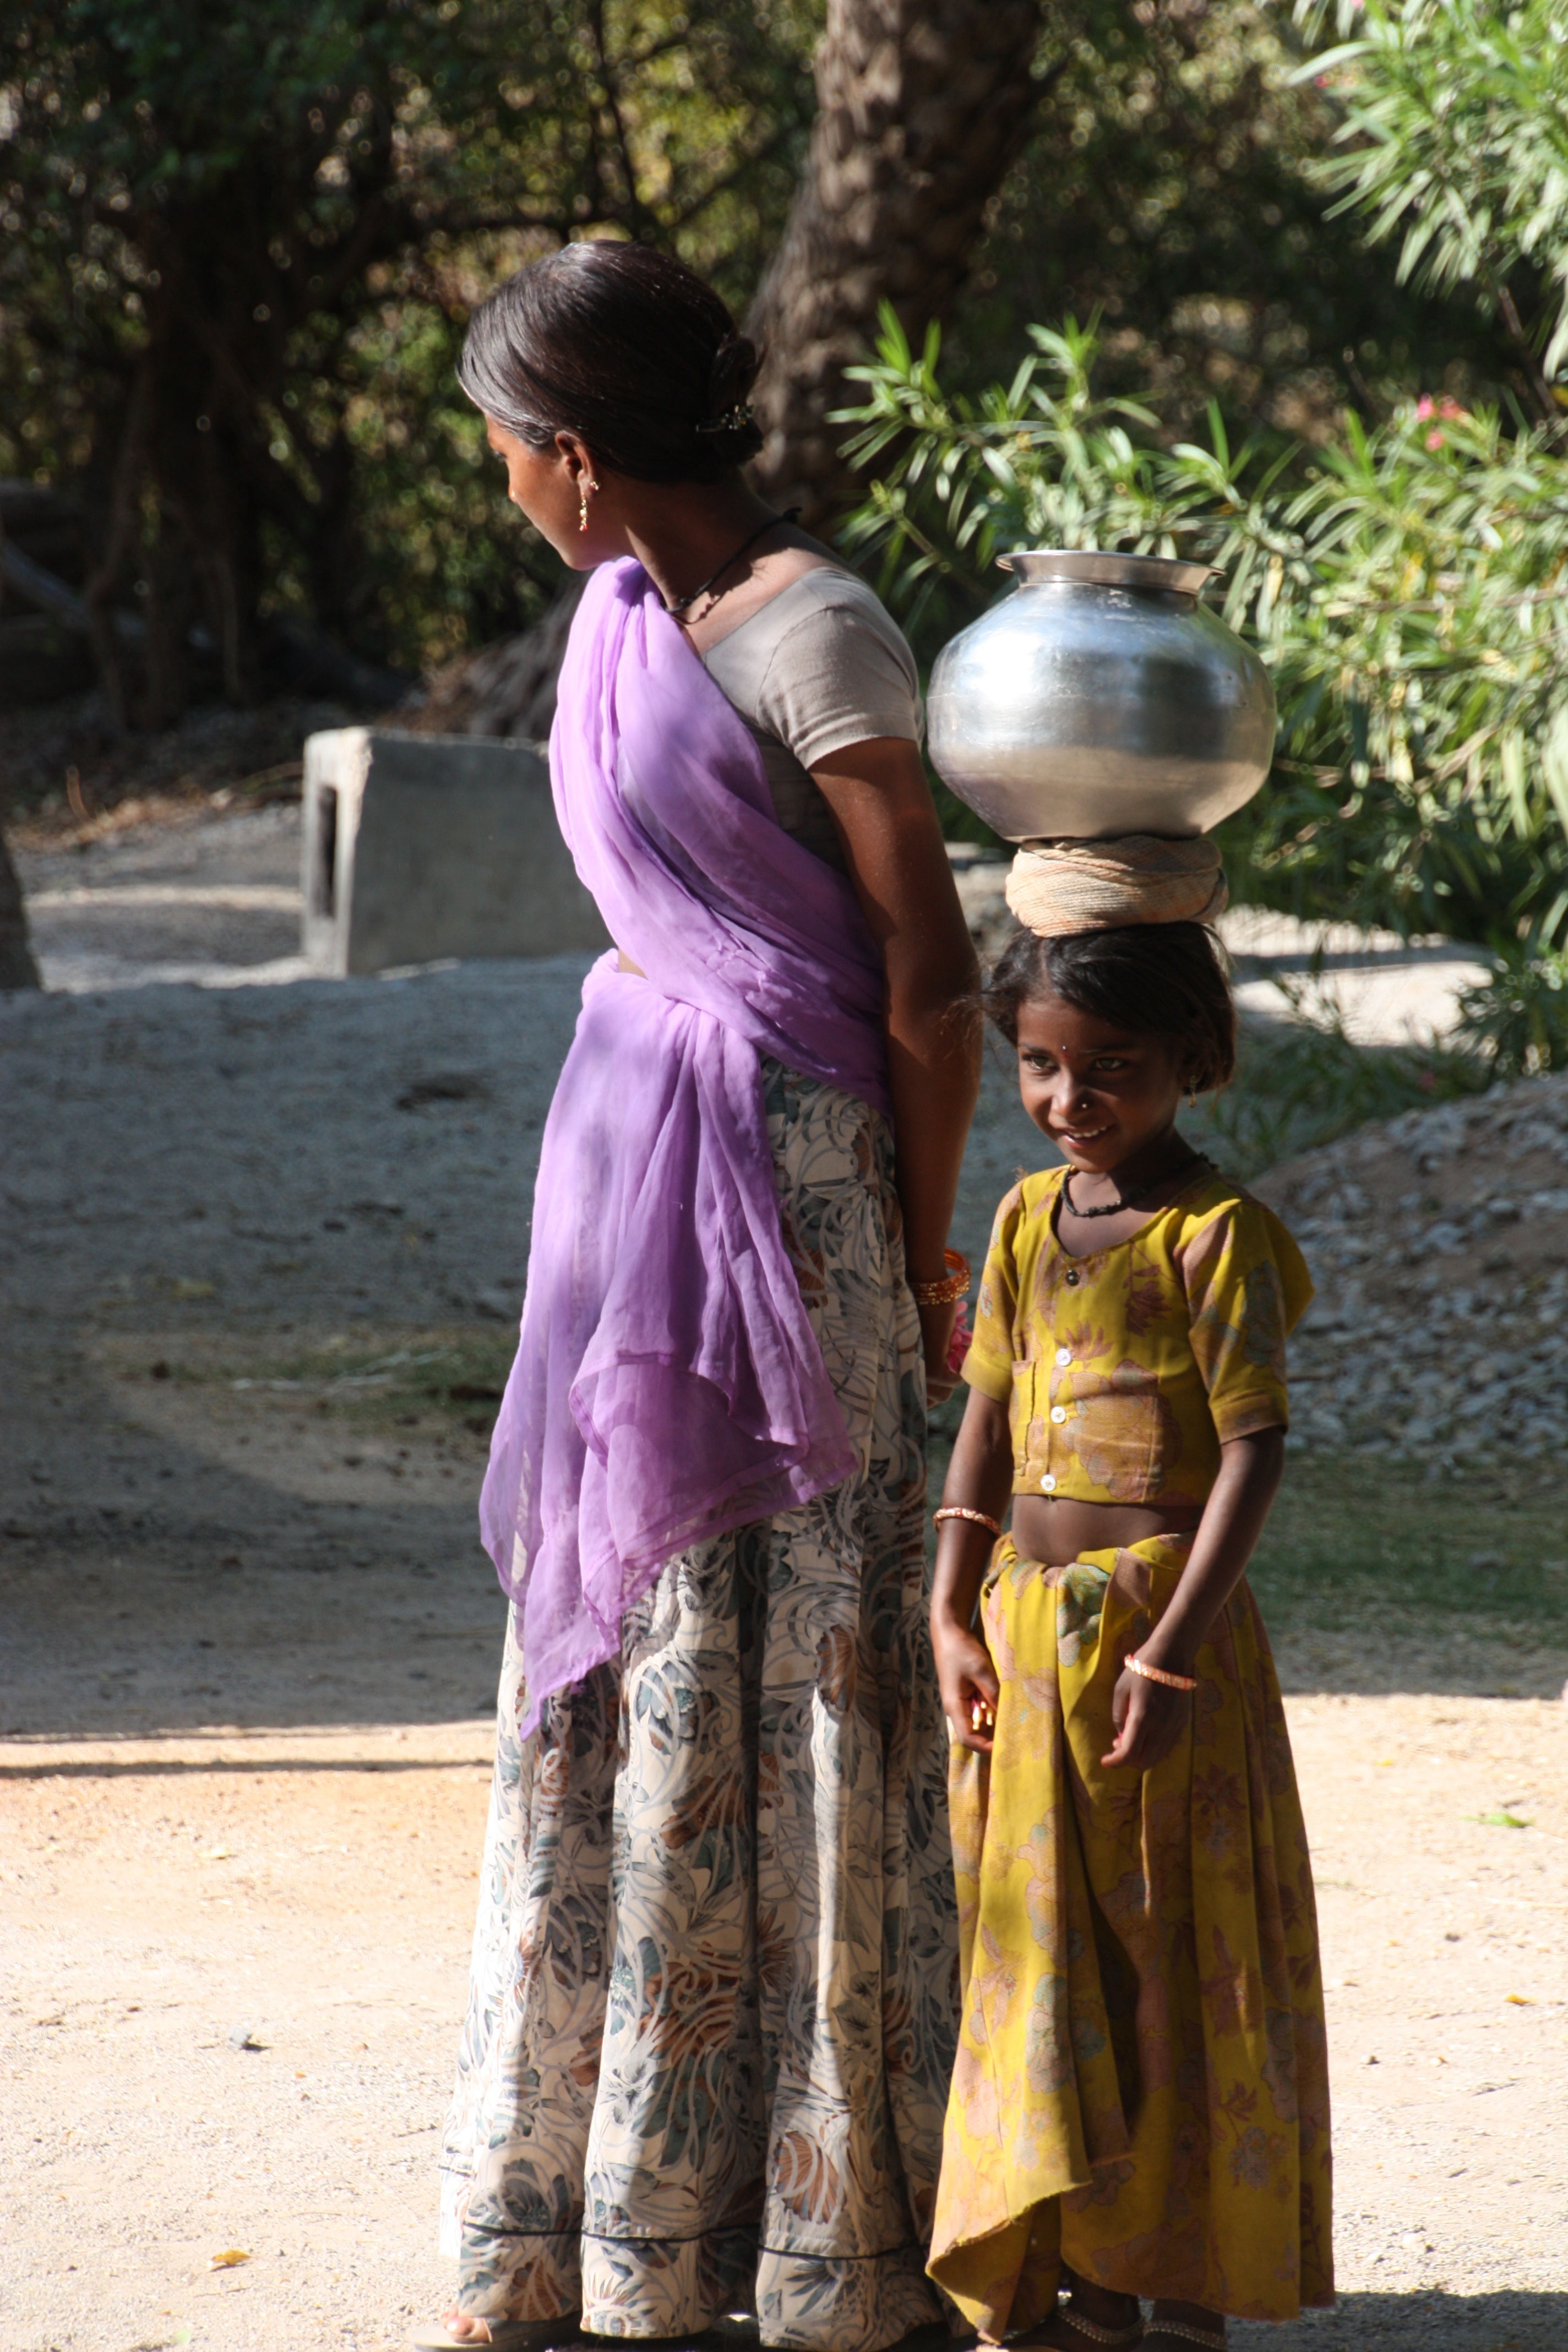
man, person, people, woman, monument, male, statue, balance, child, human, market, tribe, temple, head, india, tradition, krug, indian woman, shop assistant